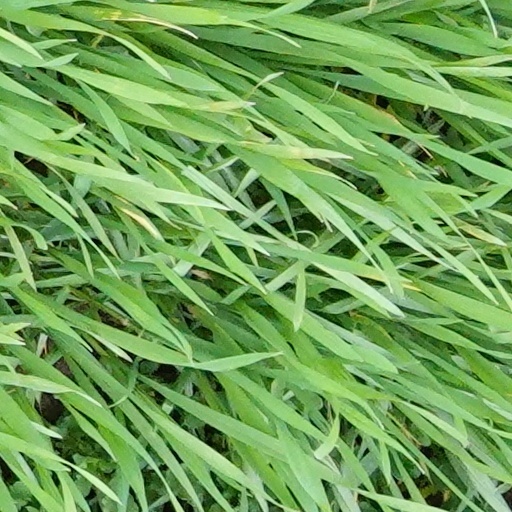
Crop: wheat